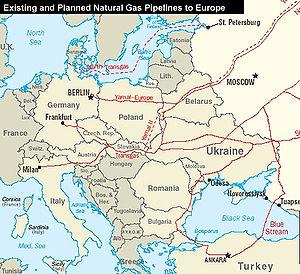
L’histoire des bourses de valeurs retrace les étapes de l'émergence d'espaces de valorisation des obligations, qui dominent ainsi jusqu'au milieu du XIXᵉ siècle, puis des actions. Auparavant, le financement des armements navals vénitiens et hollandais sous la forme d'actions reste une exception. Les obligations prennent leur essor dès le XVIIIᵉ siècle sur un marché déjà mondialisé, soutenu par les banques centrales et le Trésor public.
Les termes conflits gaziers russo-ukrainiens, conflit du gaz ou guerre du gaz renvoient à différents conflits qui portent sur le prix et la distribution du gaz naturel en provenance de la Russie et transitant par l'Ukraine. À cause de l'incidence élevée que ces conflits ont sur les populations de différents pays appartenant à l'Union européenne en 2009, ils ont une portée géopolitique considérable. Par exemple, en Europe centrale et orientale en date du 16 janvier 2009, « des centaines d'usines [sont] à l'arrêt et des millions de personnes [sont] privées de chauffage ».
Les relations entre la Russie et l'Ukraine sont des relations internationales bilatérales complexes qu'entretiennent la Fédération russe et l'Ukraine, deux États limitrophes de l'espace post-soviétique. Ces relations sont amplement tendues depuis 2014, proches d'un état de guerre, en raison de la crise de Crimée, qui voit la Crimée et Sébastopol faire sécession et rejoindre la fédération de Russie suite à l'intervention armée russe puis au référendum de 2014, non reconnu par la majorité de la communauté internationale, mais aussi en raison de la guerre du Donbass, dans laquelle la Russie est suspectée d'intervenir en y menant une guerre hybride. La Russie dispose d'une ambassade à Kiev et de consulats à Kharkiv, Lviv, Odessa et Simferopol. L'Ukraine a une ambassade à Moscou et des consulats à Rostov-sur-le-Don, Saint-Pétersbourg, Iekaterinbourg, Tioumen et Vladivostok.
Gazprom est une société anonyme russe connue principalement pour l'extraction, le traitement et le transport de gaz naturel. Depuis 2005, elle est aussi un acteur majeur sur le marché mondial du pétrole. Son nom est l'acronyme de Gazovaïa Promychlennost, qui signifie « Industrie gazière » en russe.
Blue Stream est un gazoduc transportant du gaz naturel de la Russie à la Turquie, via la mer Noire.